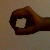
The image shows a hand gesture representing the number 0 in Indian Sign Language.